SS America (1898)

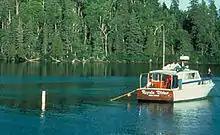
Mooring at "America"

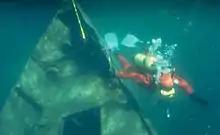
"America" from above

On June 6, 1928, "America" steamed out of Duluth on her normal route. She arrived in Isle Royale's Washington Harbor in the early morning hours of June 7 to drop off passengers, and left again before dawn. Once the ship had cleared the dock, the captain turned over the helm to the first mate. Five minutes later, "America" hit a submerged reef as she was leaving Washington Harbor. Although the captain returned to the helm and attempted to beach her, "America" ran aground on a second reef. All 16 passengers and 31 crew aboard were successfully transported to lifeboats. Within an hour, "America" had settled to the bottom in the north gap of Washington Harbor, leaving only her bow, forward deck, and wheelhouse above the waterline.